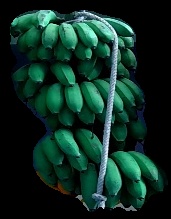
Variety: rasbale
Grade: grade2